Santa Fe de Nuevo México

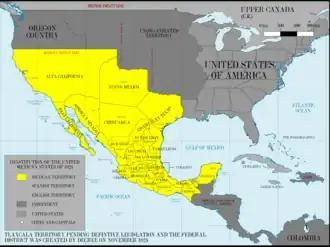
Map of Mexico in 1824 showing the Province of Nuevo México

The province remained in Spanish control until Mexico's declaration of independence in 1821. Under the 1824 Constitution of Mexico, it became the federally administered Territory of New Mexico.